Empiricism

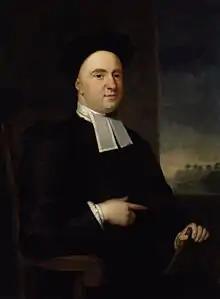
George Berkeley

A generation later, the Irish Anglican bishop George Berkeley (1685–1753) determined that Locke's view immediately opened a door that would lead to eventual atheism. In response to Locke, he put forth in his "Treatise Concerning the Principles of Human Knowledge" (1710) an important challenge to empiricism in which things "only" exist either as a "result" of their being perceived, or by virtue of the fact that they are an entity doing the perceiving. (For Berkeley, God fills in for humans by doing the perceiving whenever humans are not around to do it.) In his text "Alciphron", Berkeley maintained that any order humans may see in nature is the language or handwriting of God. Berkeley's approach to empiricism would later come to be called subjective idealism.